Valerie, Lady Meux

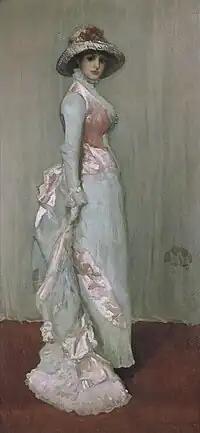
"Harmony in Pink and Grey (Portrait of Lady Meux)", by James Abbott McNeill Whistler, 1881, Frick Collection

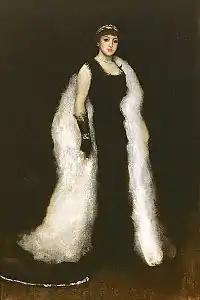
"Arrangement in Black, No. 5 (Portrait of Lady Meux)", James McNeill Whistler, 1881, Honolulu Academy of Arts in Hawaii.

Valerie Susan, Lady Meux (pronounced "Mews"; ; 1852–1910), was a Devon-born socialite of the Victorian era. She was the wife of Sir Henry Bruce Meux, 3rd Baronet (1856–1900), who came from one of Britain’s richest brewing dynasties, Meux’s Brewery, founded in 1764, which was a major brewer of porter ale in London in the 19th century.